Queen's Park F.C.

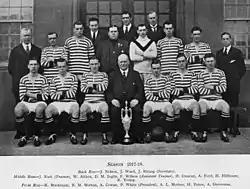
The 1917–18 team

Queen's struggled with top-flight football and the professional sides which surrounded them. An early high-point was a 1–0 victory over Celtic at the opening of the new Hampden Park in 1903. By previous standards, however, unspectacular seasons followed and the club even finished in the relegation zone on five occasions. Queen's were spared by vote until 1922 when, after a few solid seasons, the team were eventually relegated in second-last place. Queen's bounced back immediately, winning Division Two at the first attempt. In a league season of 24 victories and only five defeats, the Spiders even managed a 4–3 win over Celtic in the Glasgow Cup, with James McAlpine scoring a hat-trick. McAlpine's fine play inspired Queen's to their greatest ever placing in the Scottish League, when they finished 5th in Division One in 1929. He would go on to set a goal scoring record for the club and his appearance record was only beaten by Ross Caven at the turn of the next century. In 1928, the same side also came closest to any Spiders team since 1900 to winning the Scottish Cup but lost 2–1 to Celtic in the semi-finals.